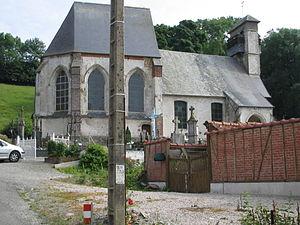
Photo de l'église de Planques, Pas-de-Calais, en 2005.
Planques est une commune française située dans le département du Pas-de-Calais en région Hauts-de-France.